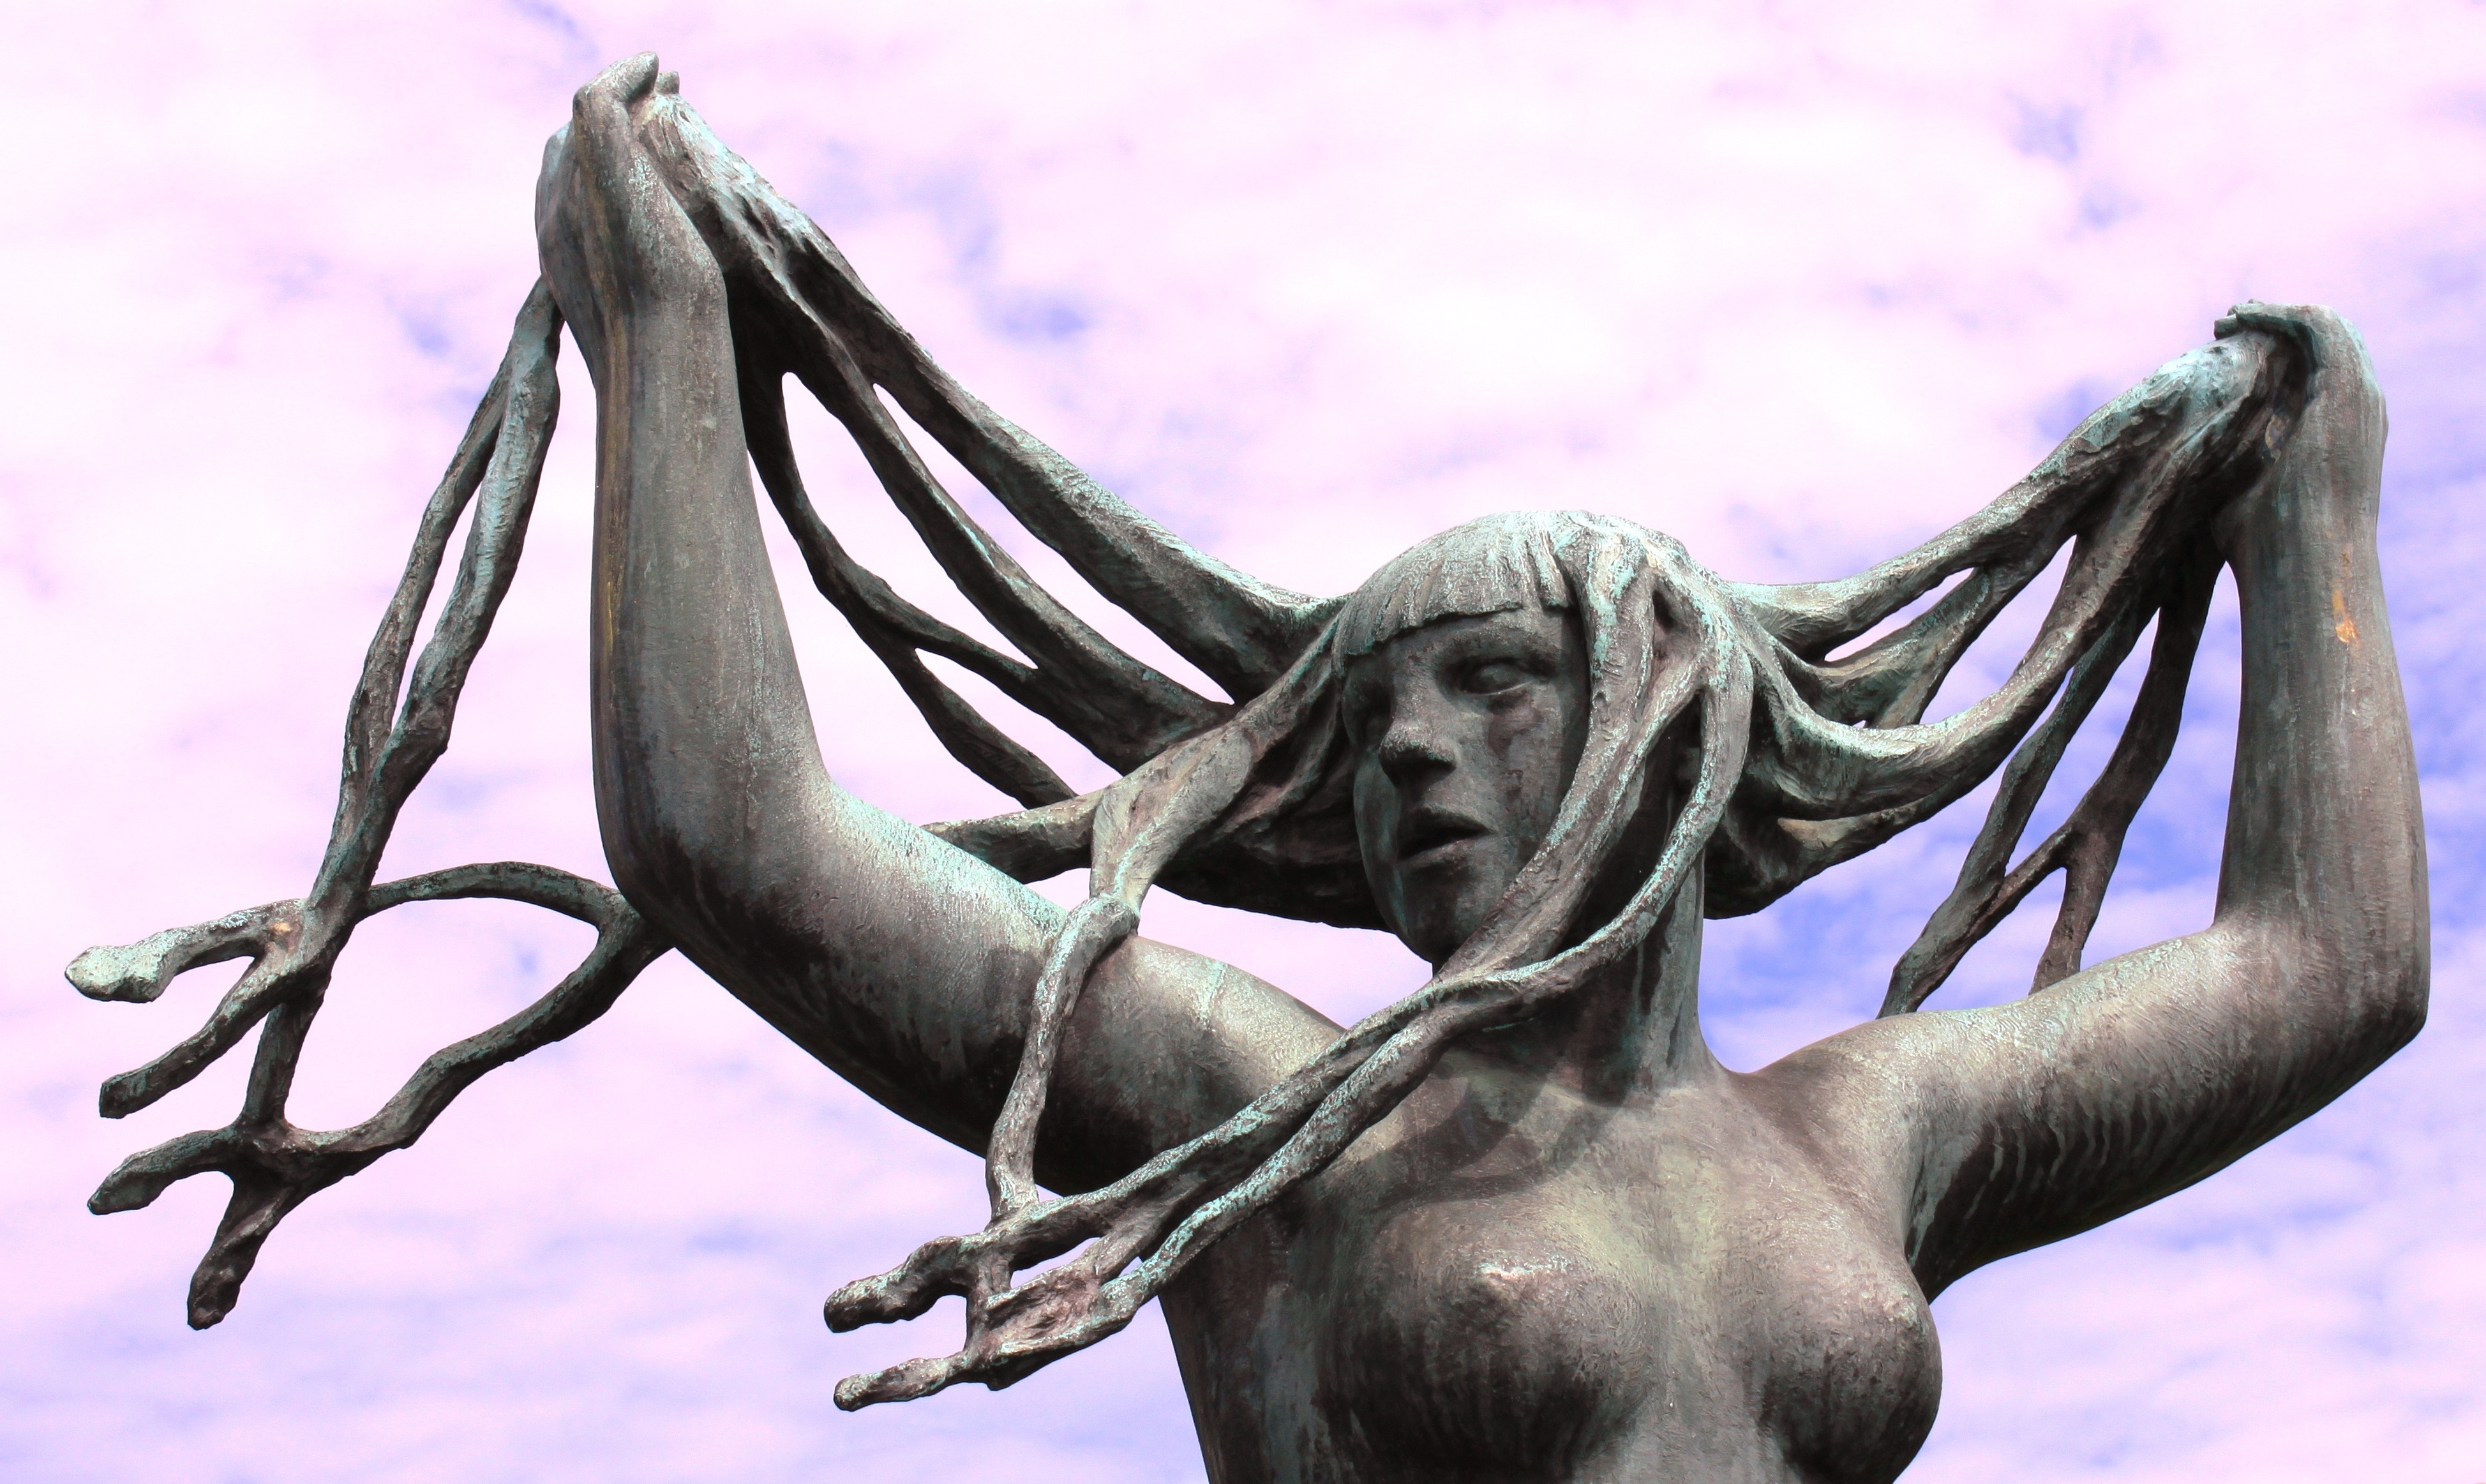
girl, hair, horn, artwork, sculpture, naked, oslo, breasts, bosom, vigeland